John Browning (scientific instrument maker)

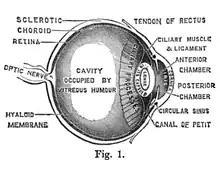
Diagram of the eye in "Our Eyes" (1883)

By the early 1870s, practical optics had become John Browning's primary interest, and he listed his occupation as optician on the census records from 1871 to 1901. He was well known among London's ophthalmic surgeons for his various ophthalmic instruments. Browning had a large part in reforming the art of crafting spectacles. Employees of his company tested people's eyesight and made eyeglasses for them. John Browning was the author of the book, "How to Use Our Eyes and How to Preserve them by the Aid of Spectacles". Published in 1883, the book included thirty-seven illustrations, including a diagram demonstrating the anatomy of the eye "(pictured)". In 1895, he was one of the founders of the British Optical Association, the first professional and examining organisation for optometry. He was not only its first president, but also registered as its first member, so that many consider him to be the first professional optometrist.